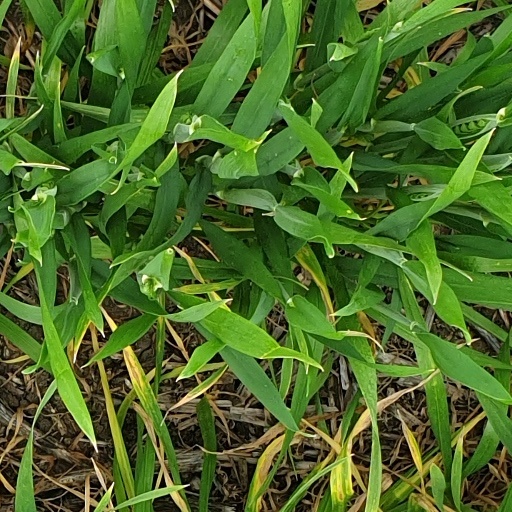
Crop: wheat